Tally (cap)

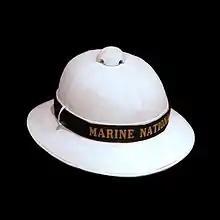
French navy pith helmet with tally

The tally on a sailor's cap is a ribbon usually bearing the name of a ship or some other establishment to which they belong.